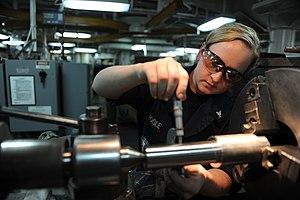
Une goupille de cisaillement est un élément essentiel d'un assemblage qui est conçu de façon à se rompre sous l'effet d'une force prédéterminée et permet ainsi de libérer les composants de l'assemblage avant que des dommages ne leur soit infligés. Elle a la même fonction dans un système mécanique que celui d'un fusible dans un circuit électrique.